Two-dimensional chromatography

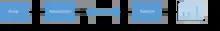
Diagram of 1-dimensional LC. An example of the spectral results of this technique is also shown.

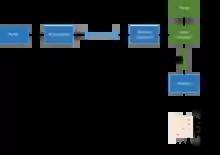
Diagram of 2-dimensional LC. An example of the spectral results of this specific technique is also shown.

There are two major classifications of 2D liquid chromatography. These include: Comprehensive 2D liquid chromatography (LCxLC) and Heart-cutting 2D liquid chromatography (LC-LC). In comprehensive 2D-LC, all the peaks from a column elution are fully sampled, but it has been deemed unnecessary to transfer the entire sample from the first to the second column. A portion of the sample is sent to waste while the rest is sent to the sampling valve. In heart-cutting 2D-LC specific peaks are targeted with only a small portion of the peak being injected onto a second column. Heart-cutting 2D-LC has proven to be quite useful for sample analysis of substances that are not very complex provided they have similar retention behavior. Compared to comprehensive 2D-LC, heart-cutting 2D-LC provides an effective technique with much less system setup and a much lower operating cost. Multiple heart-cutting (mLC-LC) may be utilized to sample multiple peaks from first dimensional analysis without risking temporary overlap of second dimensional analysis. Multiple heart-cutting (mLC-LC) utilizes a setup of multiple sampling loops.